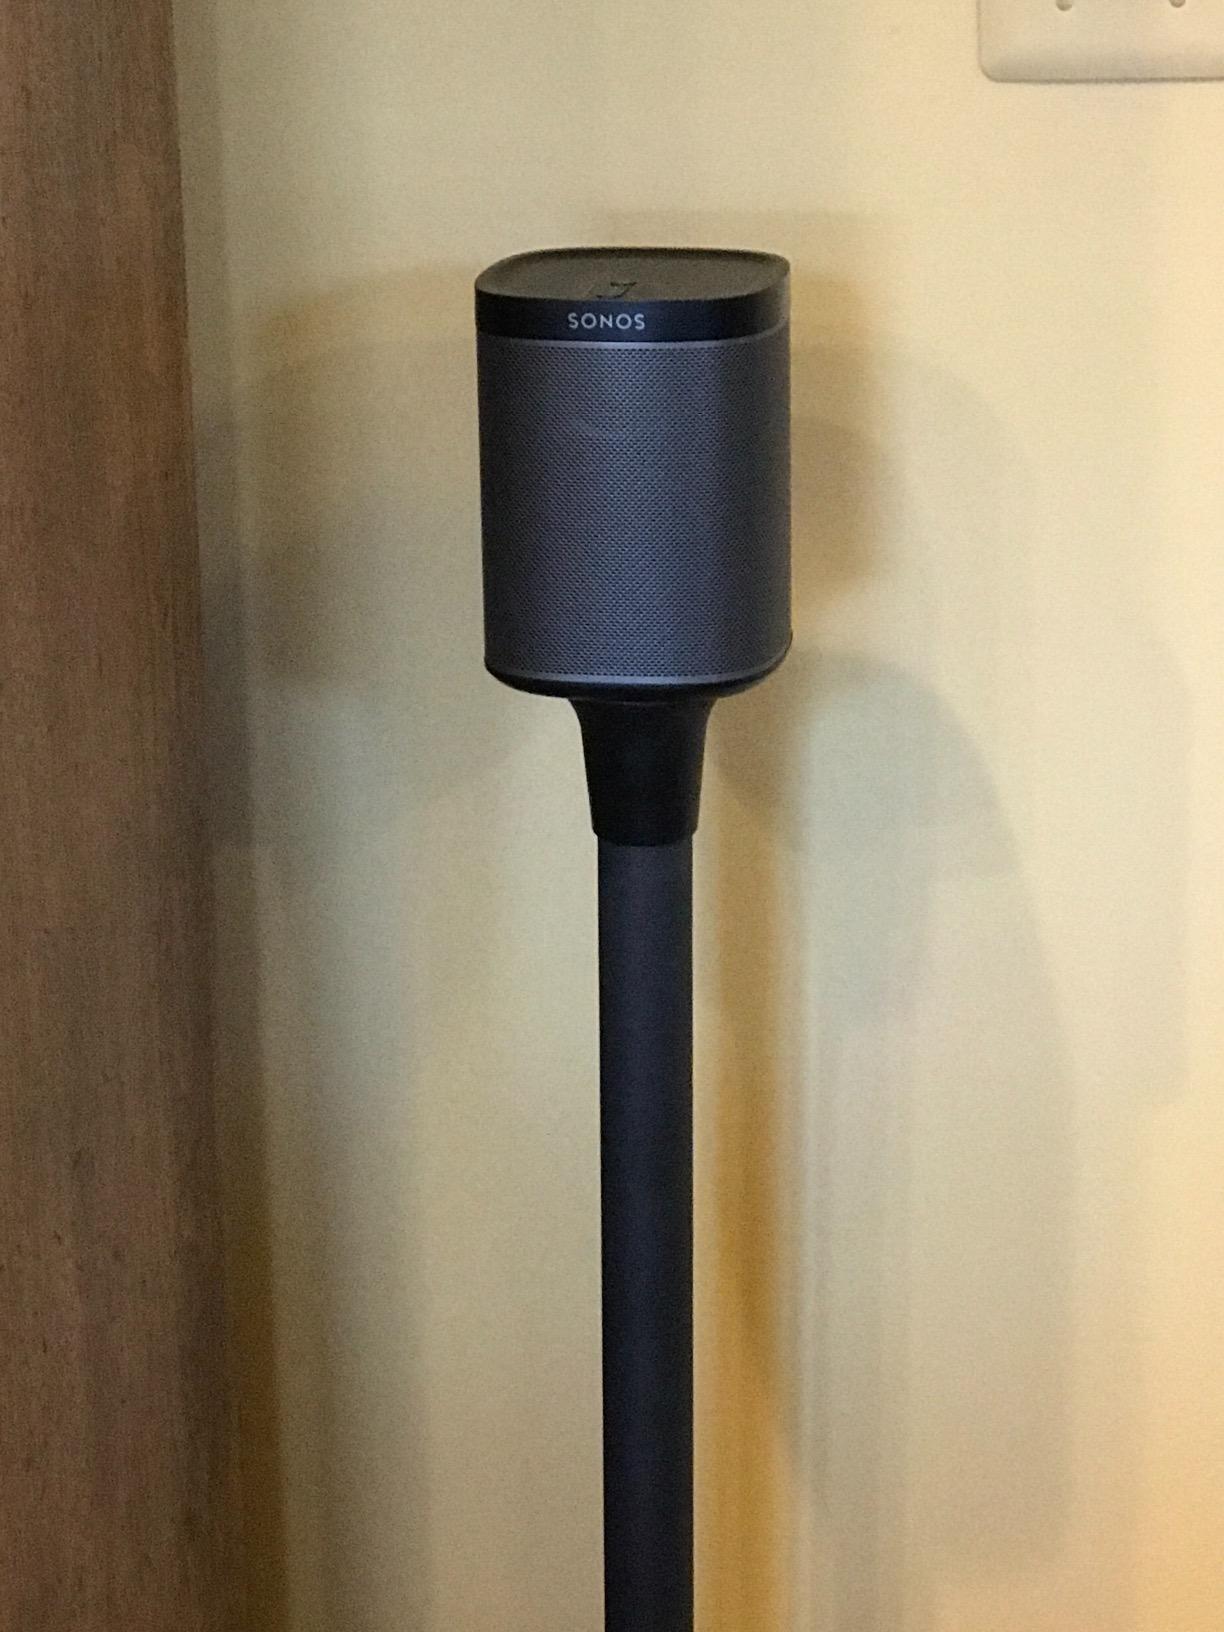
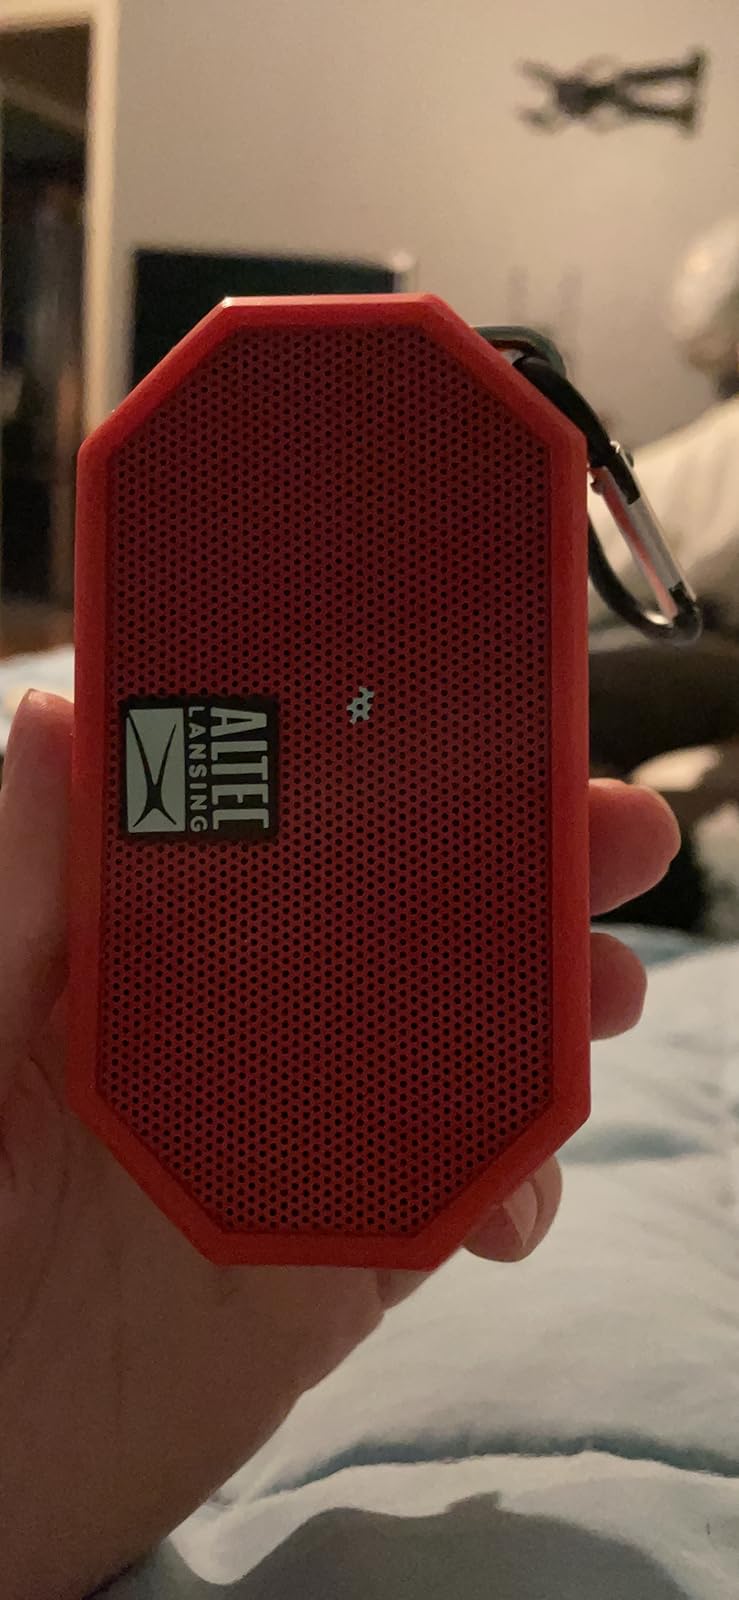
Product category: speaker
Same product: no